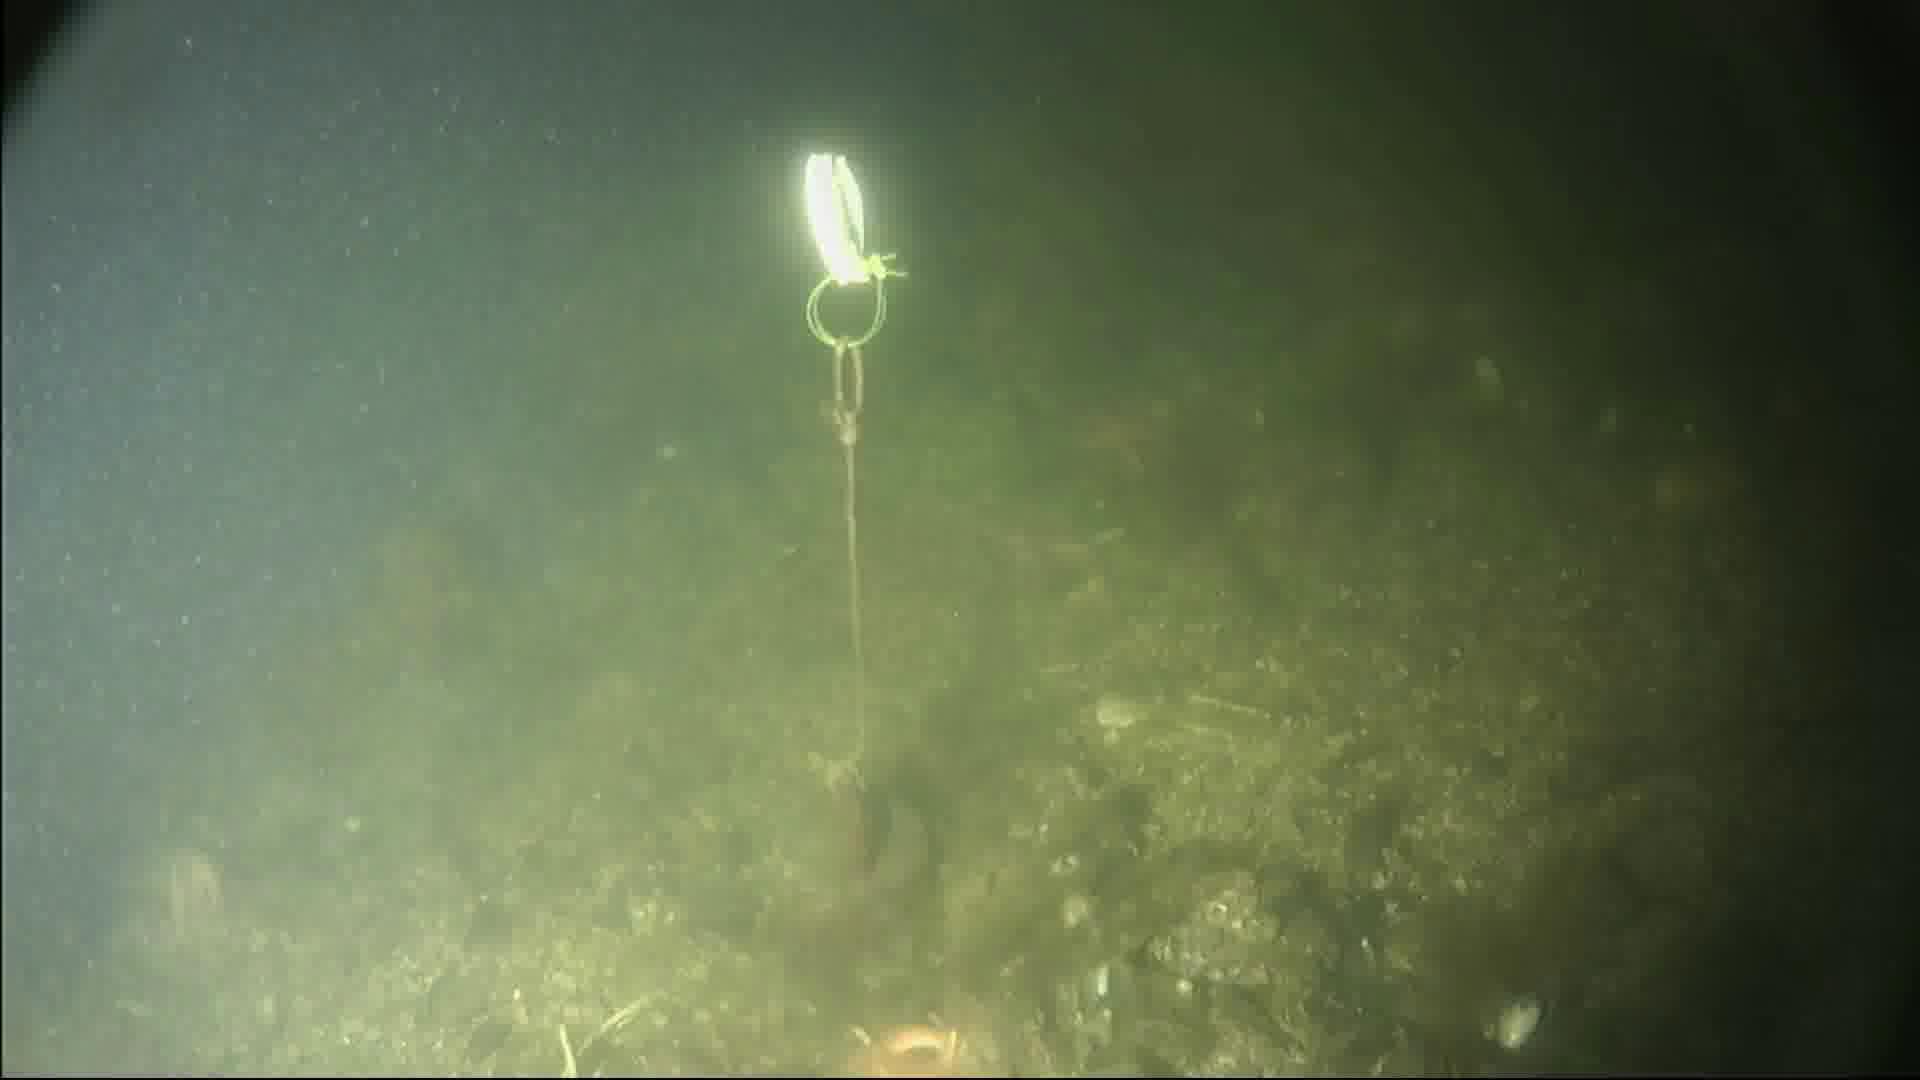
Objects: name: starfish